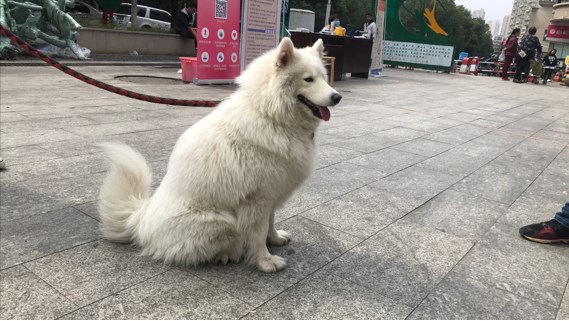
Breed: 2192-n000088-Samoyed